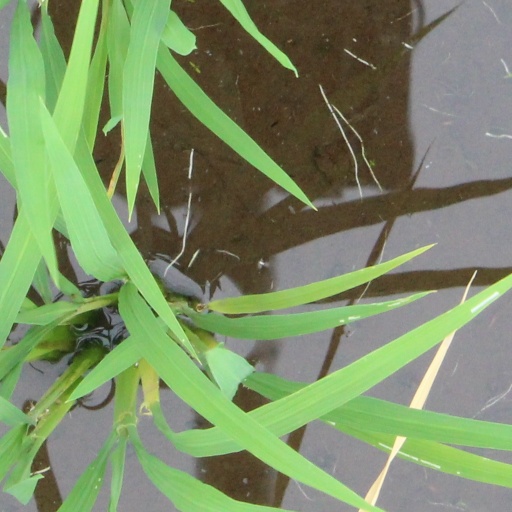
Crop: rice